Józef Sapieha

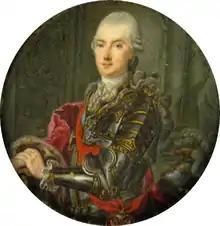

Juozapas Sapiega (1737-1792) was a Lithuanian nobleman, Great Krajczy of Lithuania, Regimentarz of the Bar Confederation of Lithuania, Marshal of the powiat Wołkowysk during the Bar Confederation.